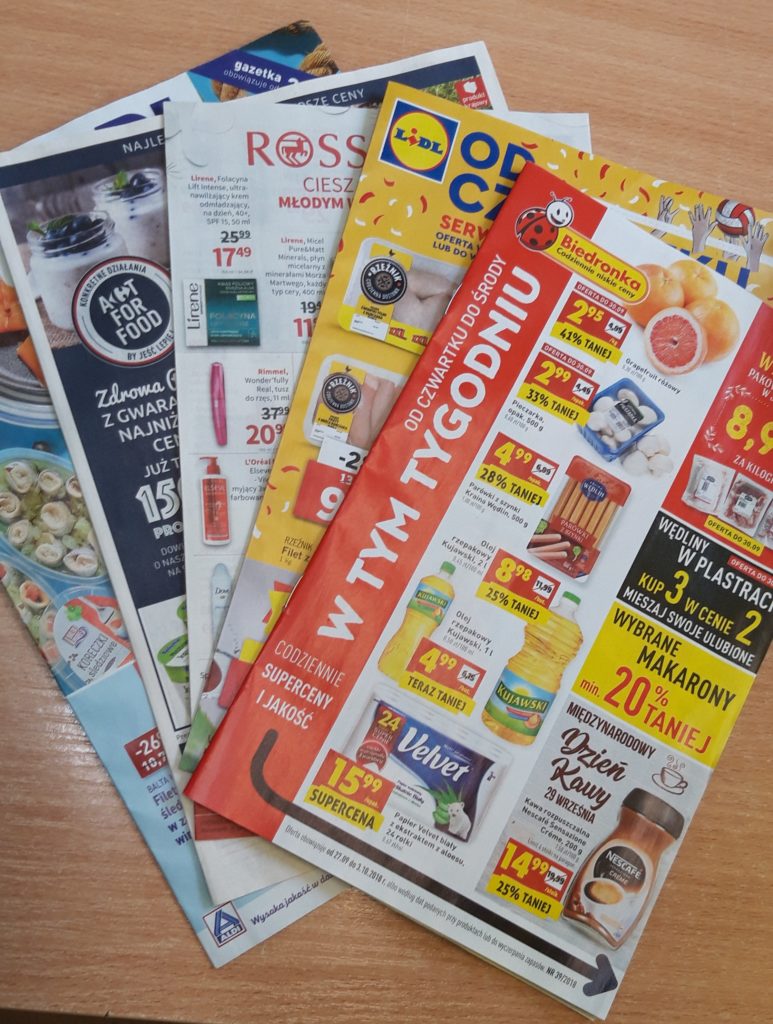
Label: paper